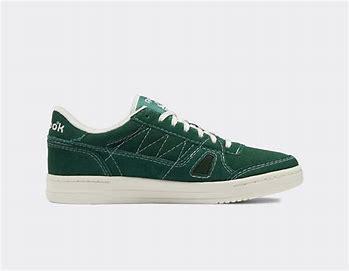
Brand: Reebok
Model: LT Court